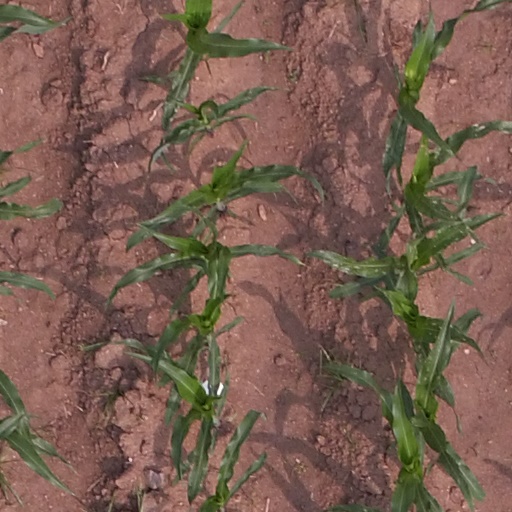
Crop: maize; corn